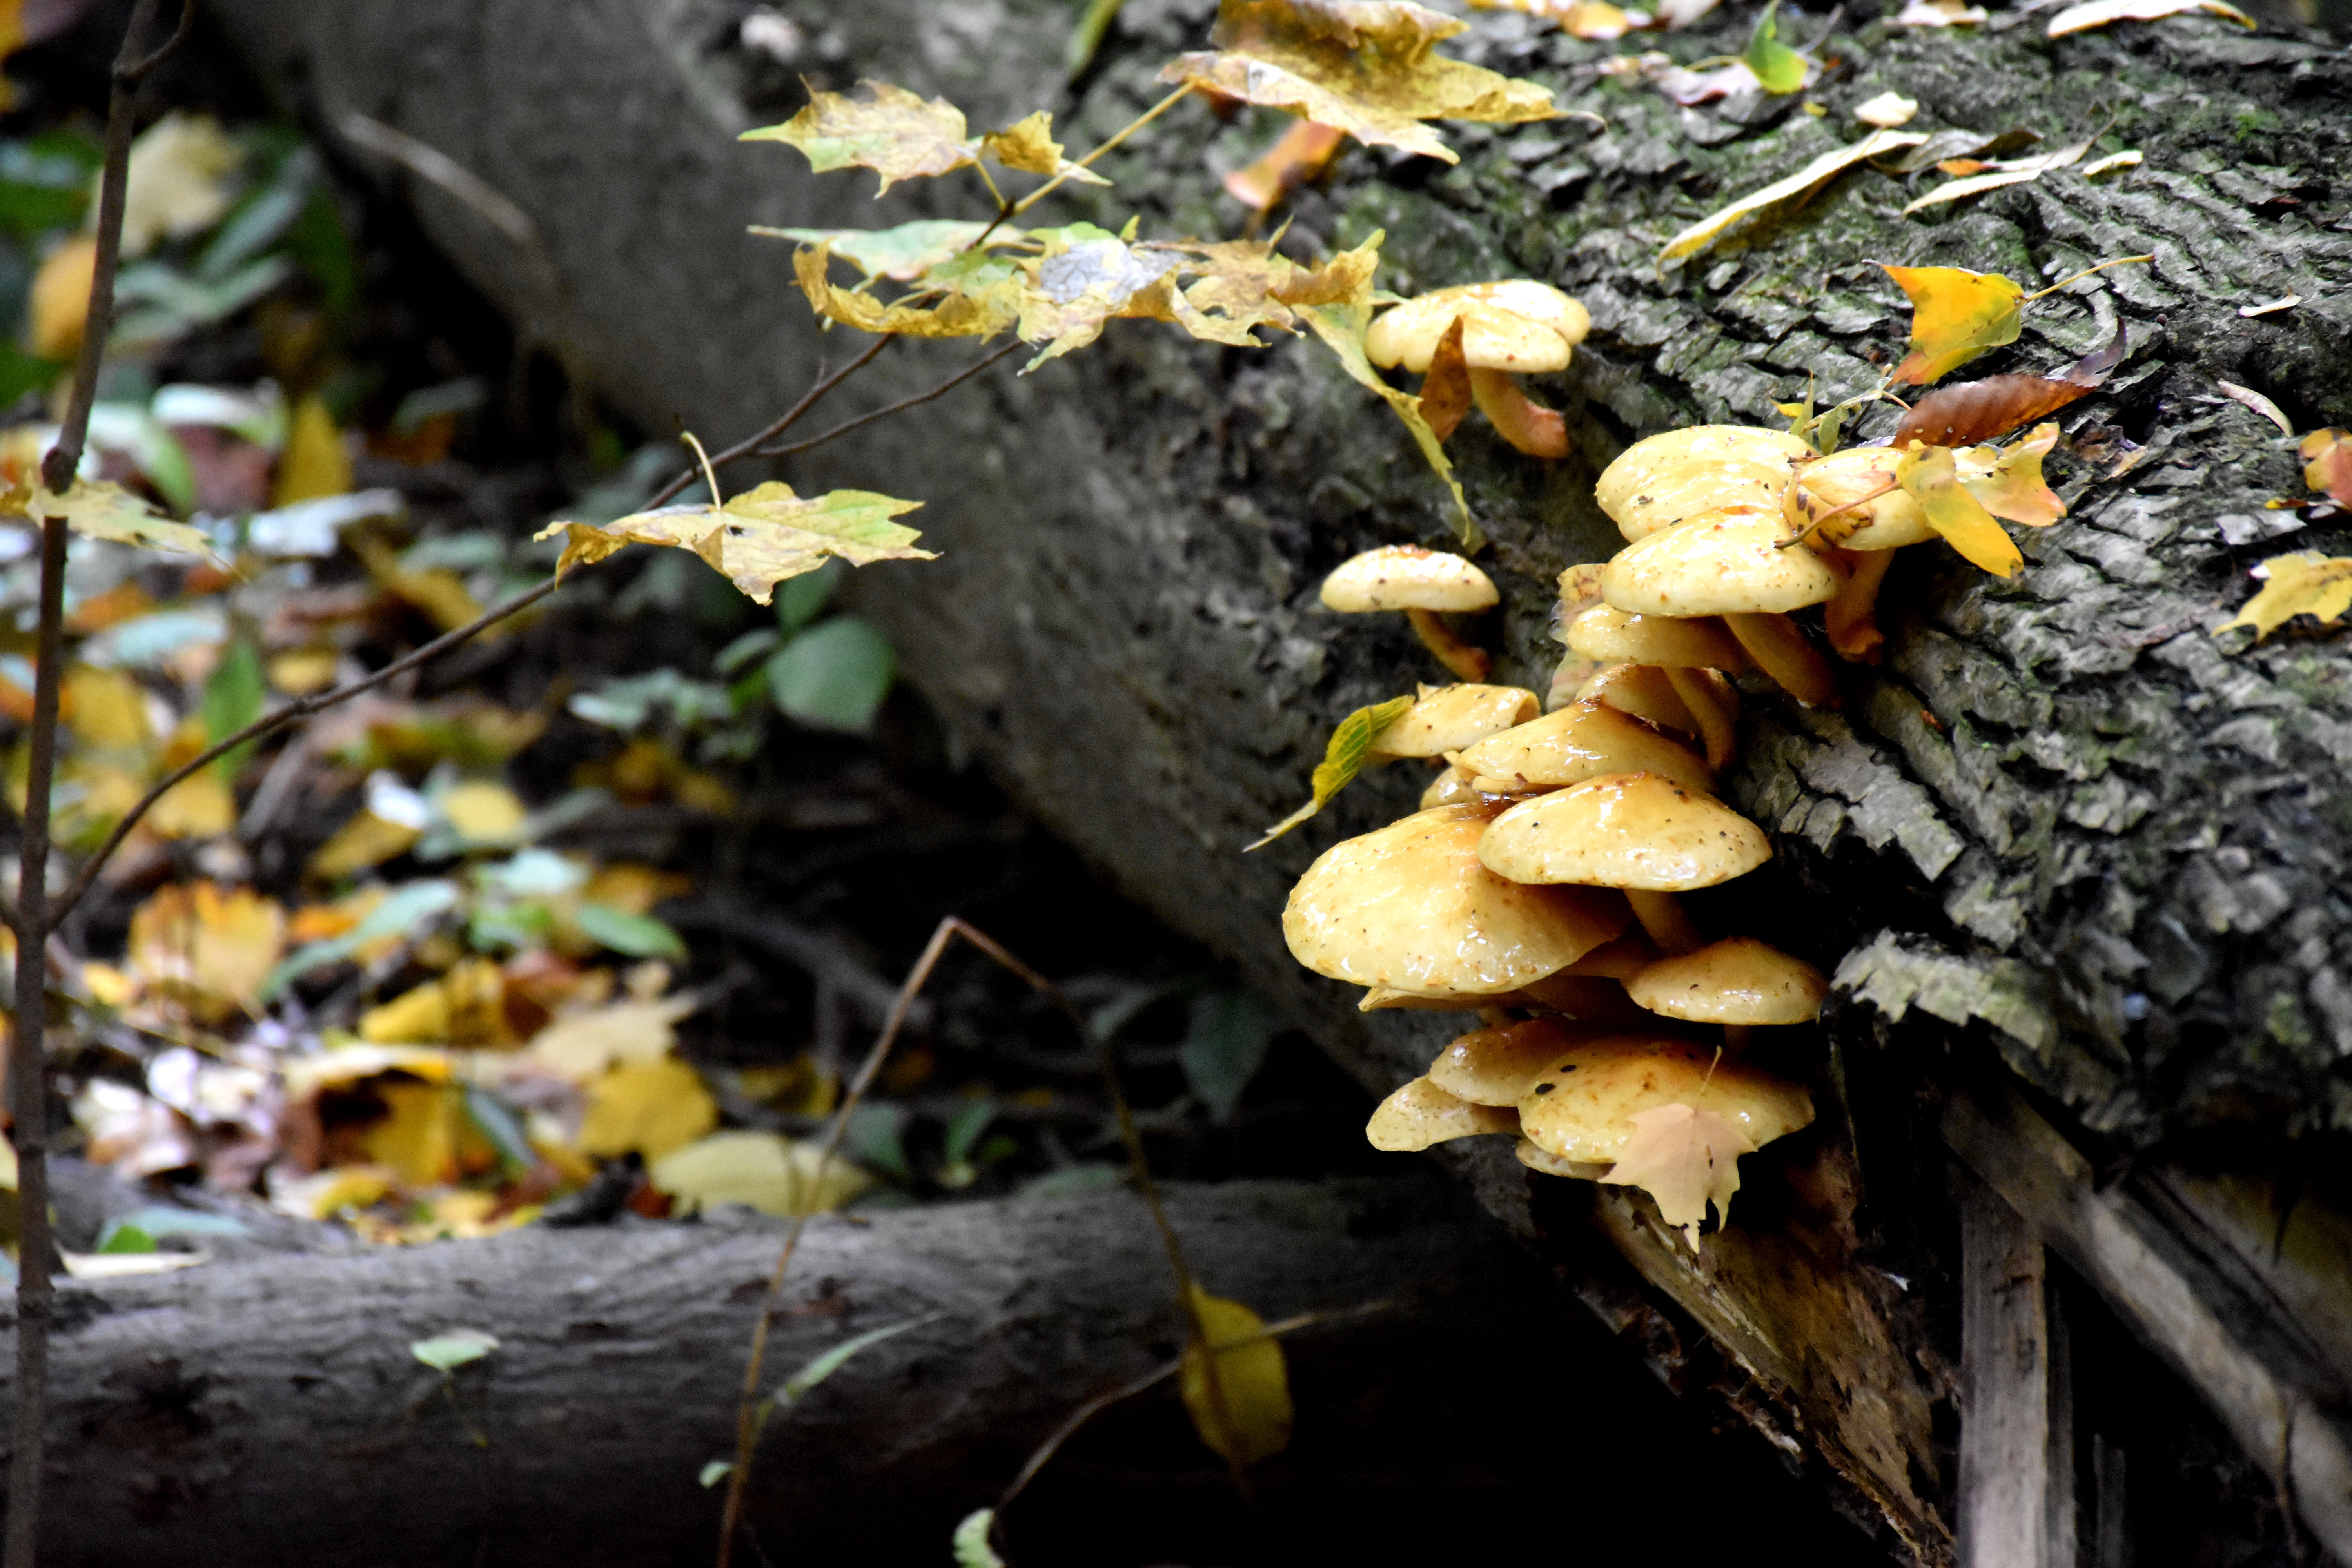
tree, nature, forest, branch, plant, sunlight, leaf, flower, trunk, autumn, botany, mushroom, yellow, flora, season, fauna, fungus, deciduous, woodland, woody plant